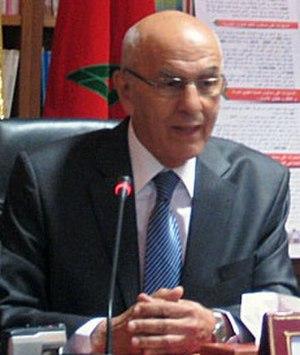
Le gouvernement Abbas El Fassi est le vingt-neuvième gouvernement du Maroc depuis son indépendance en 1956. Formé le 15 octobre 2007.
Mohamed Taieb Naciri, né le 14 décembre 1939 à Casablanca et mort le 29 mai 2012 à Rabat, est un avocat et homme politique marocain. Il a été ministre de la Justice dans le gouvernement El Fassi du 4 janvier 2010 au 3 janvier 2012.